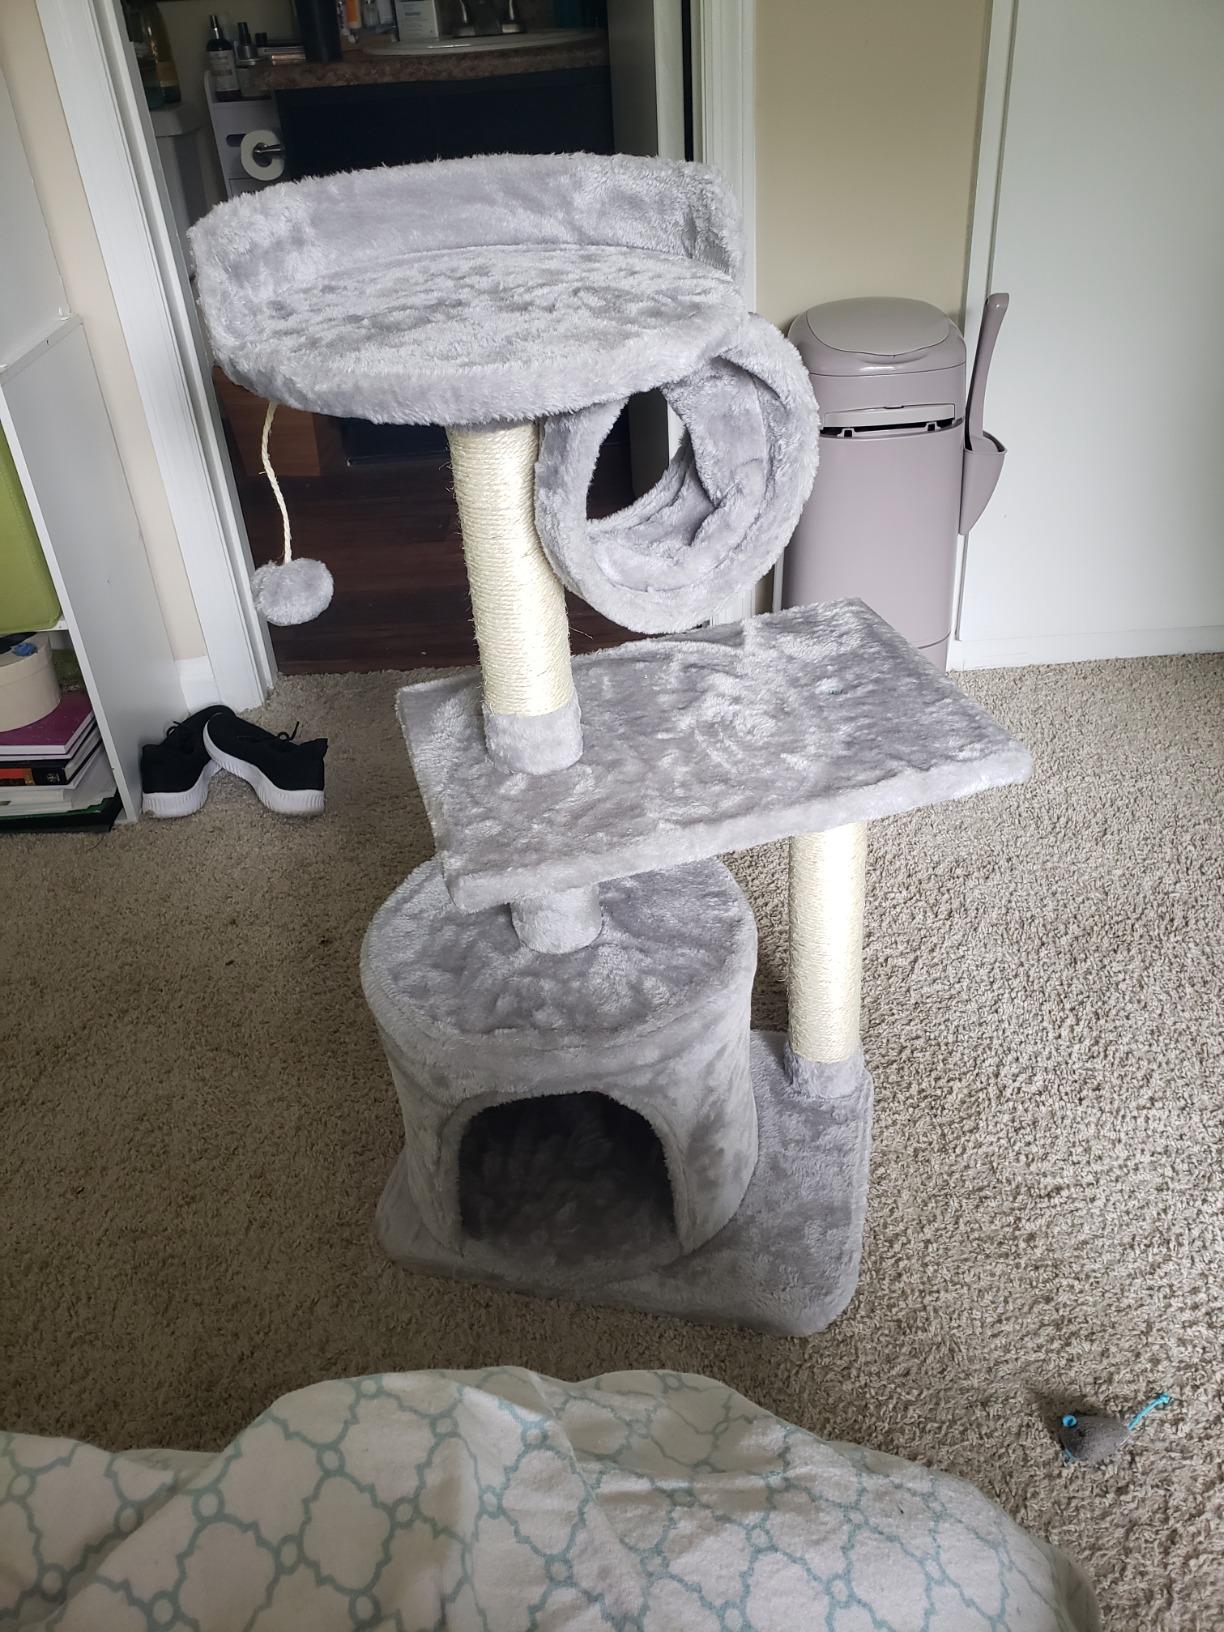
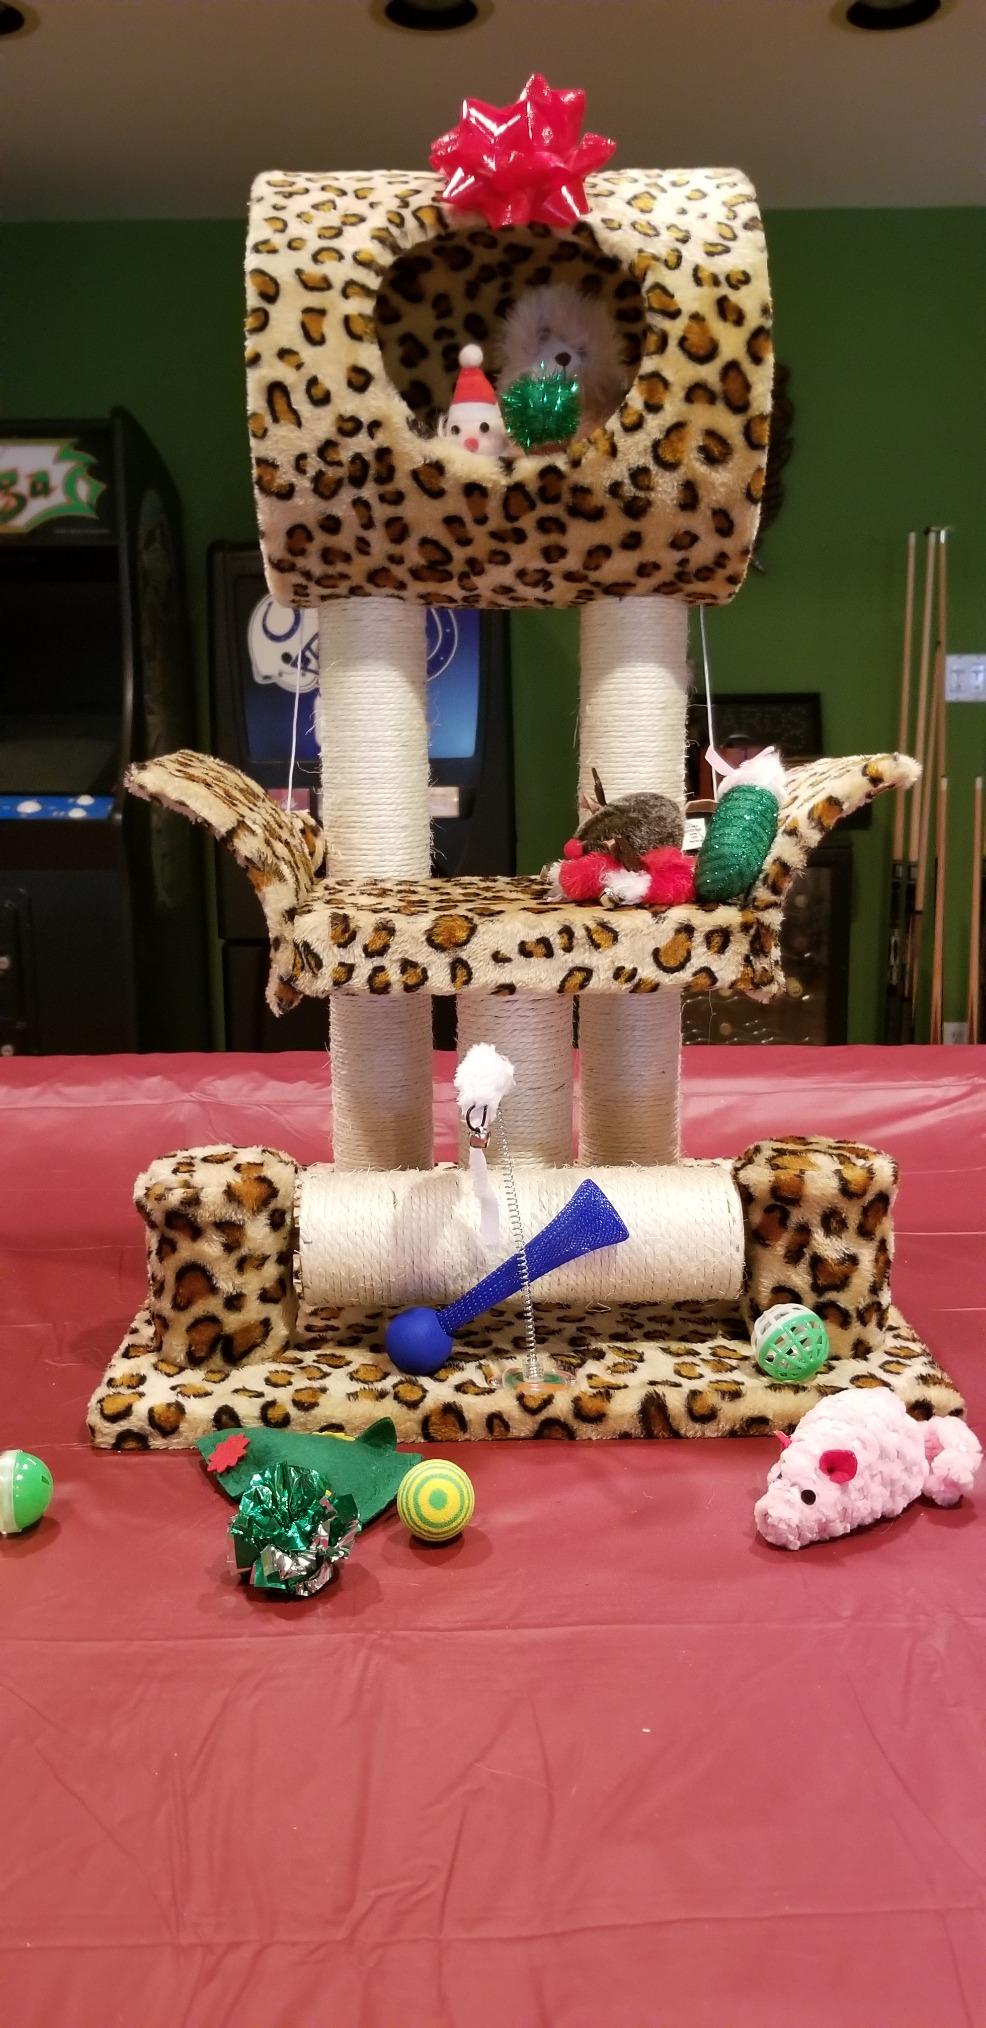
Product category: items_cat tree
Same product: no